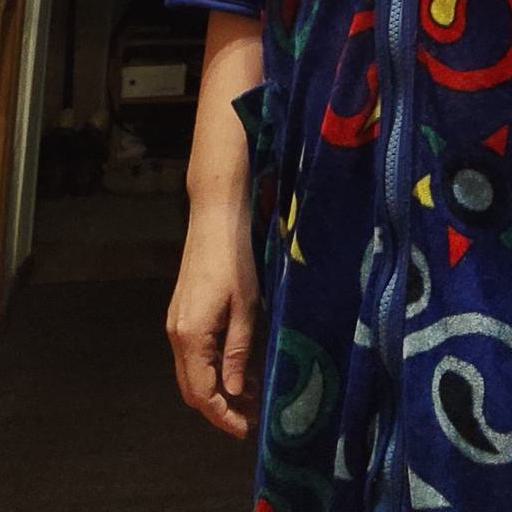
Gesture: no_gesture